No Mercy (2017)

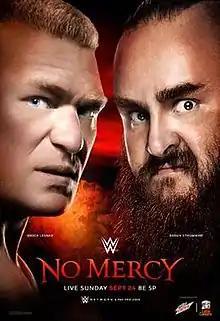
Promotional poster featuring Brock Lesnar and Braun Strowman

The 2017 No Mercy was a professional wrestling event produced by WWE. It was the 13th No Mercy and took place on September 24, 2017, at Staples Center in Los Angeles, California. The event aired via pay-per-view (PPV) and livestreaming and exclusively featured wrestlers from the promotion's Raw brand division. No Mercy was discontinued after the 2017 event as following WrestleMania 34 in 2018, WWE discontinued brand-exclusive PPVs, resulting in the reduction of yearly PPVs produced. In 2023, however, No Mercy was revived for WWE's developmental brand, NXT.